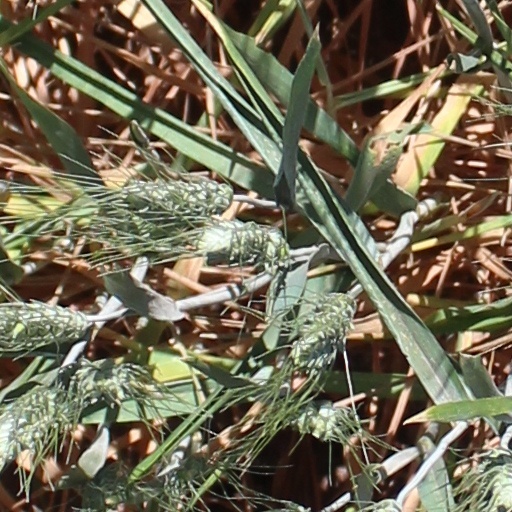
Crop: wheat